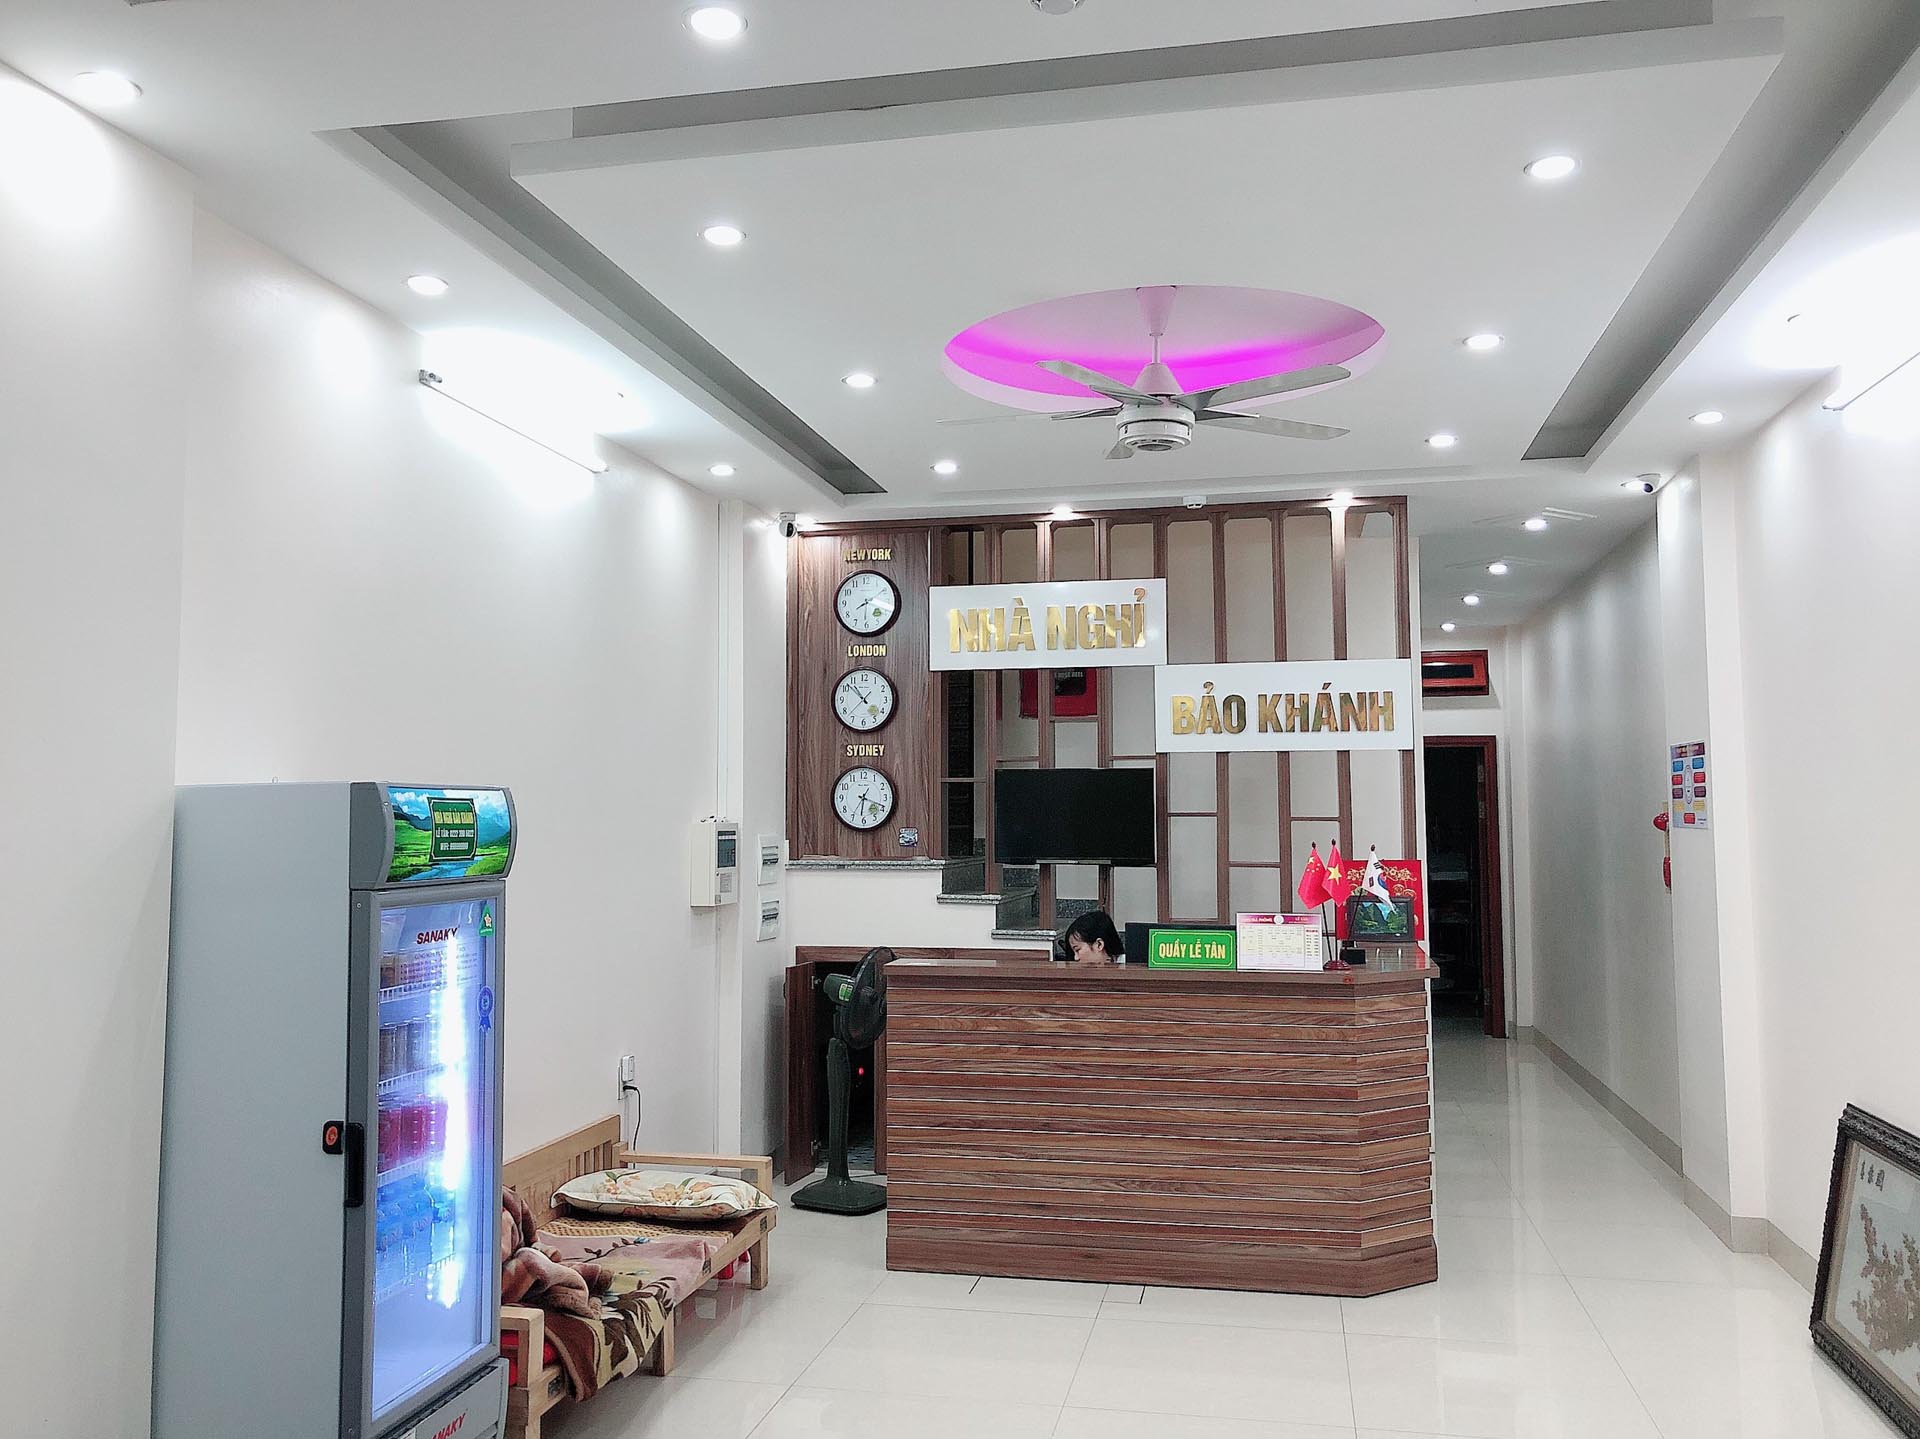
hostel, ceiling, interior design, room, property, building, furniture, lighting, house, floor, design, architecture, real estate, living room, light fixture, home, hall